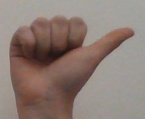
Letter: dhad